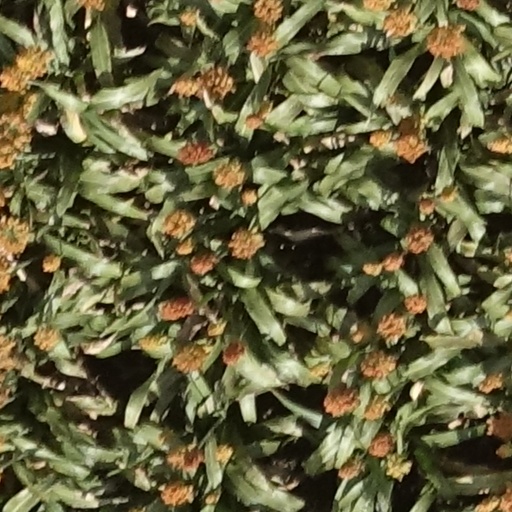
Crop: sorghum